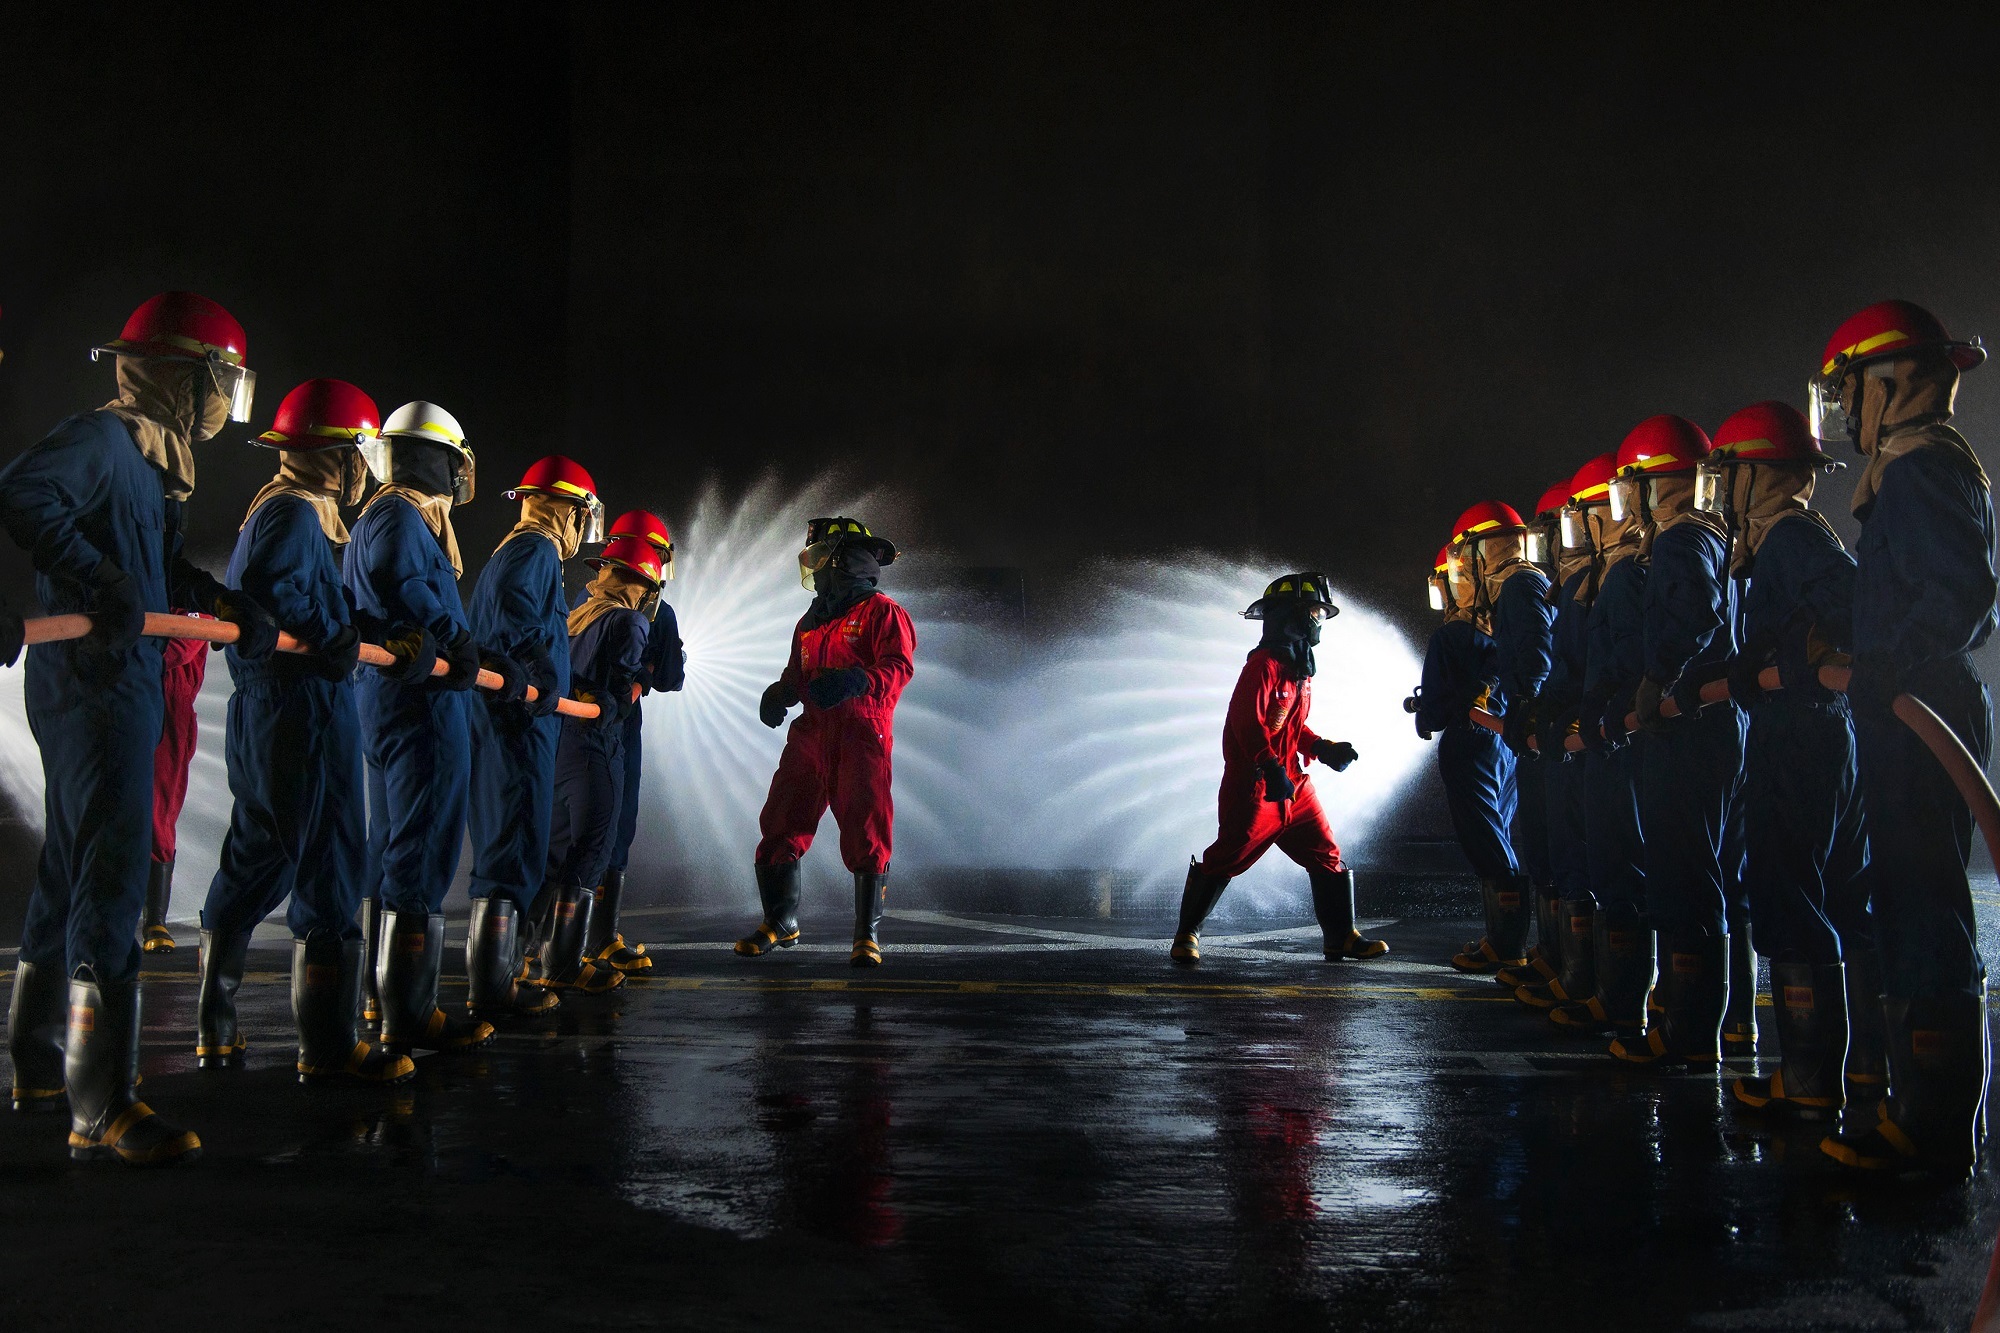
night, crowd, live, equipment, spray, training, fire, performance art, helmet, danger, safety, hose, protection, job, service, practice, firefighters, firemen, performing arts, nozzle, controlled, musical theatre